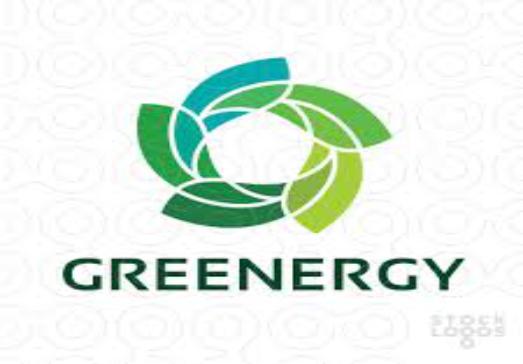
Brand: Greenergy
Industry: Others